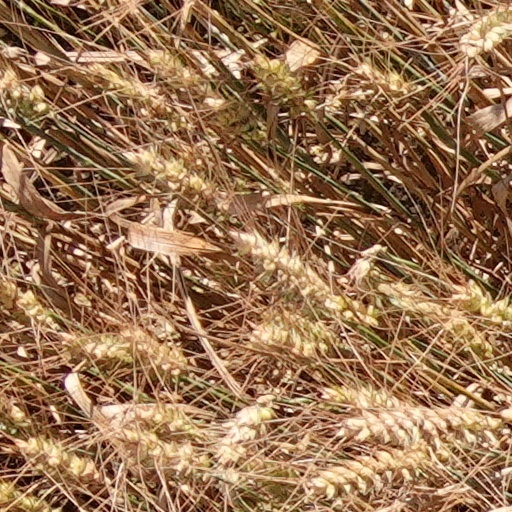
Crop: wheat